List of international presidential trips made by Rodrigo Duterte

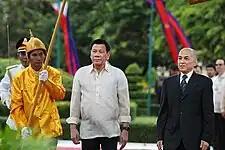
Duterte and Cambodian King Norodom Sihamoni on a welcome ceremony at the Royal Palace, Phnom Penh, December 14, 2016

President Duterte attended the APEC Economic Leaders' Meeting in Lima on November 19–20, which was hosted by President Pedro Pablo Kuczynski. En route to and from Lima, his aircraft made technical stopovers in Auckland, New Zealand.